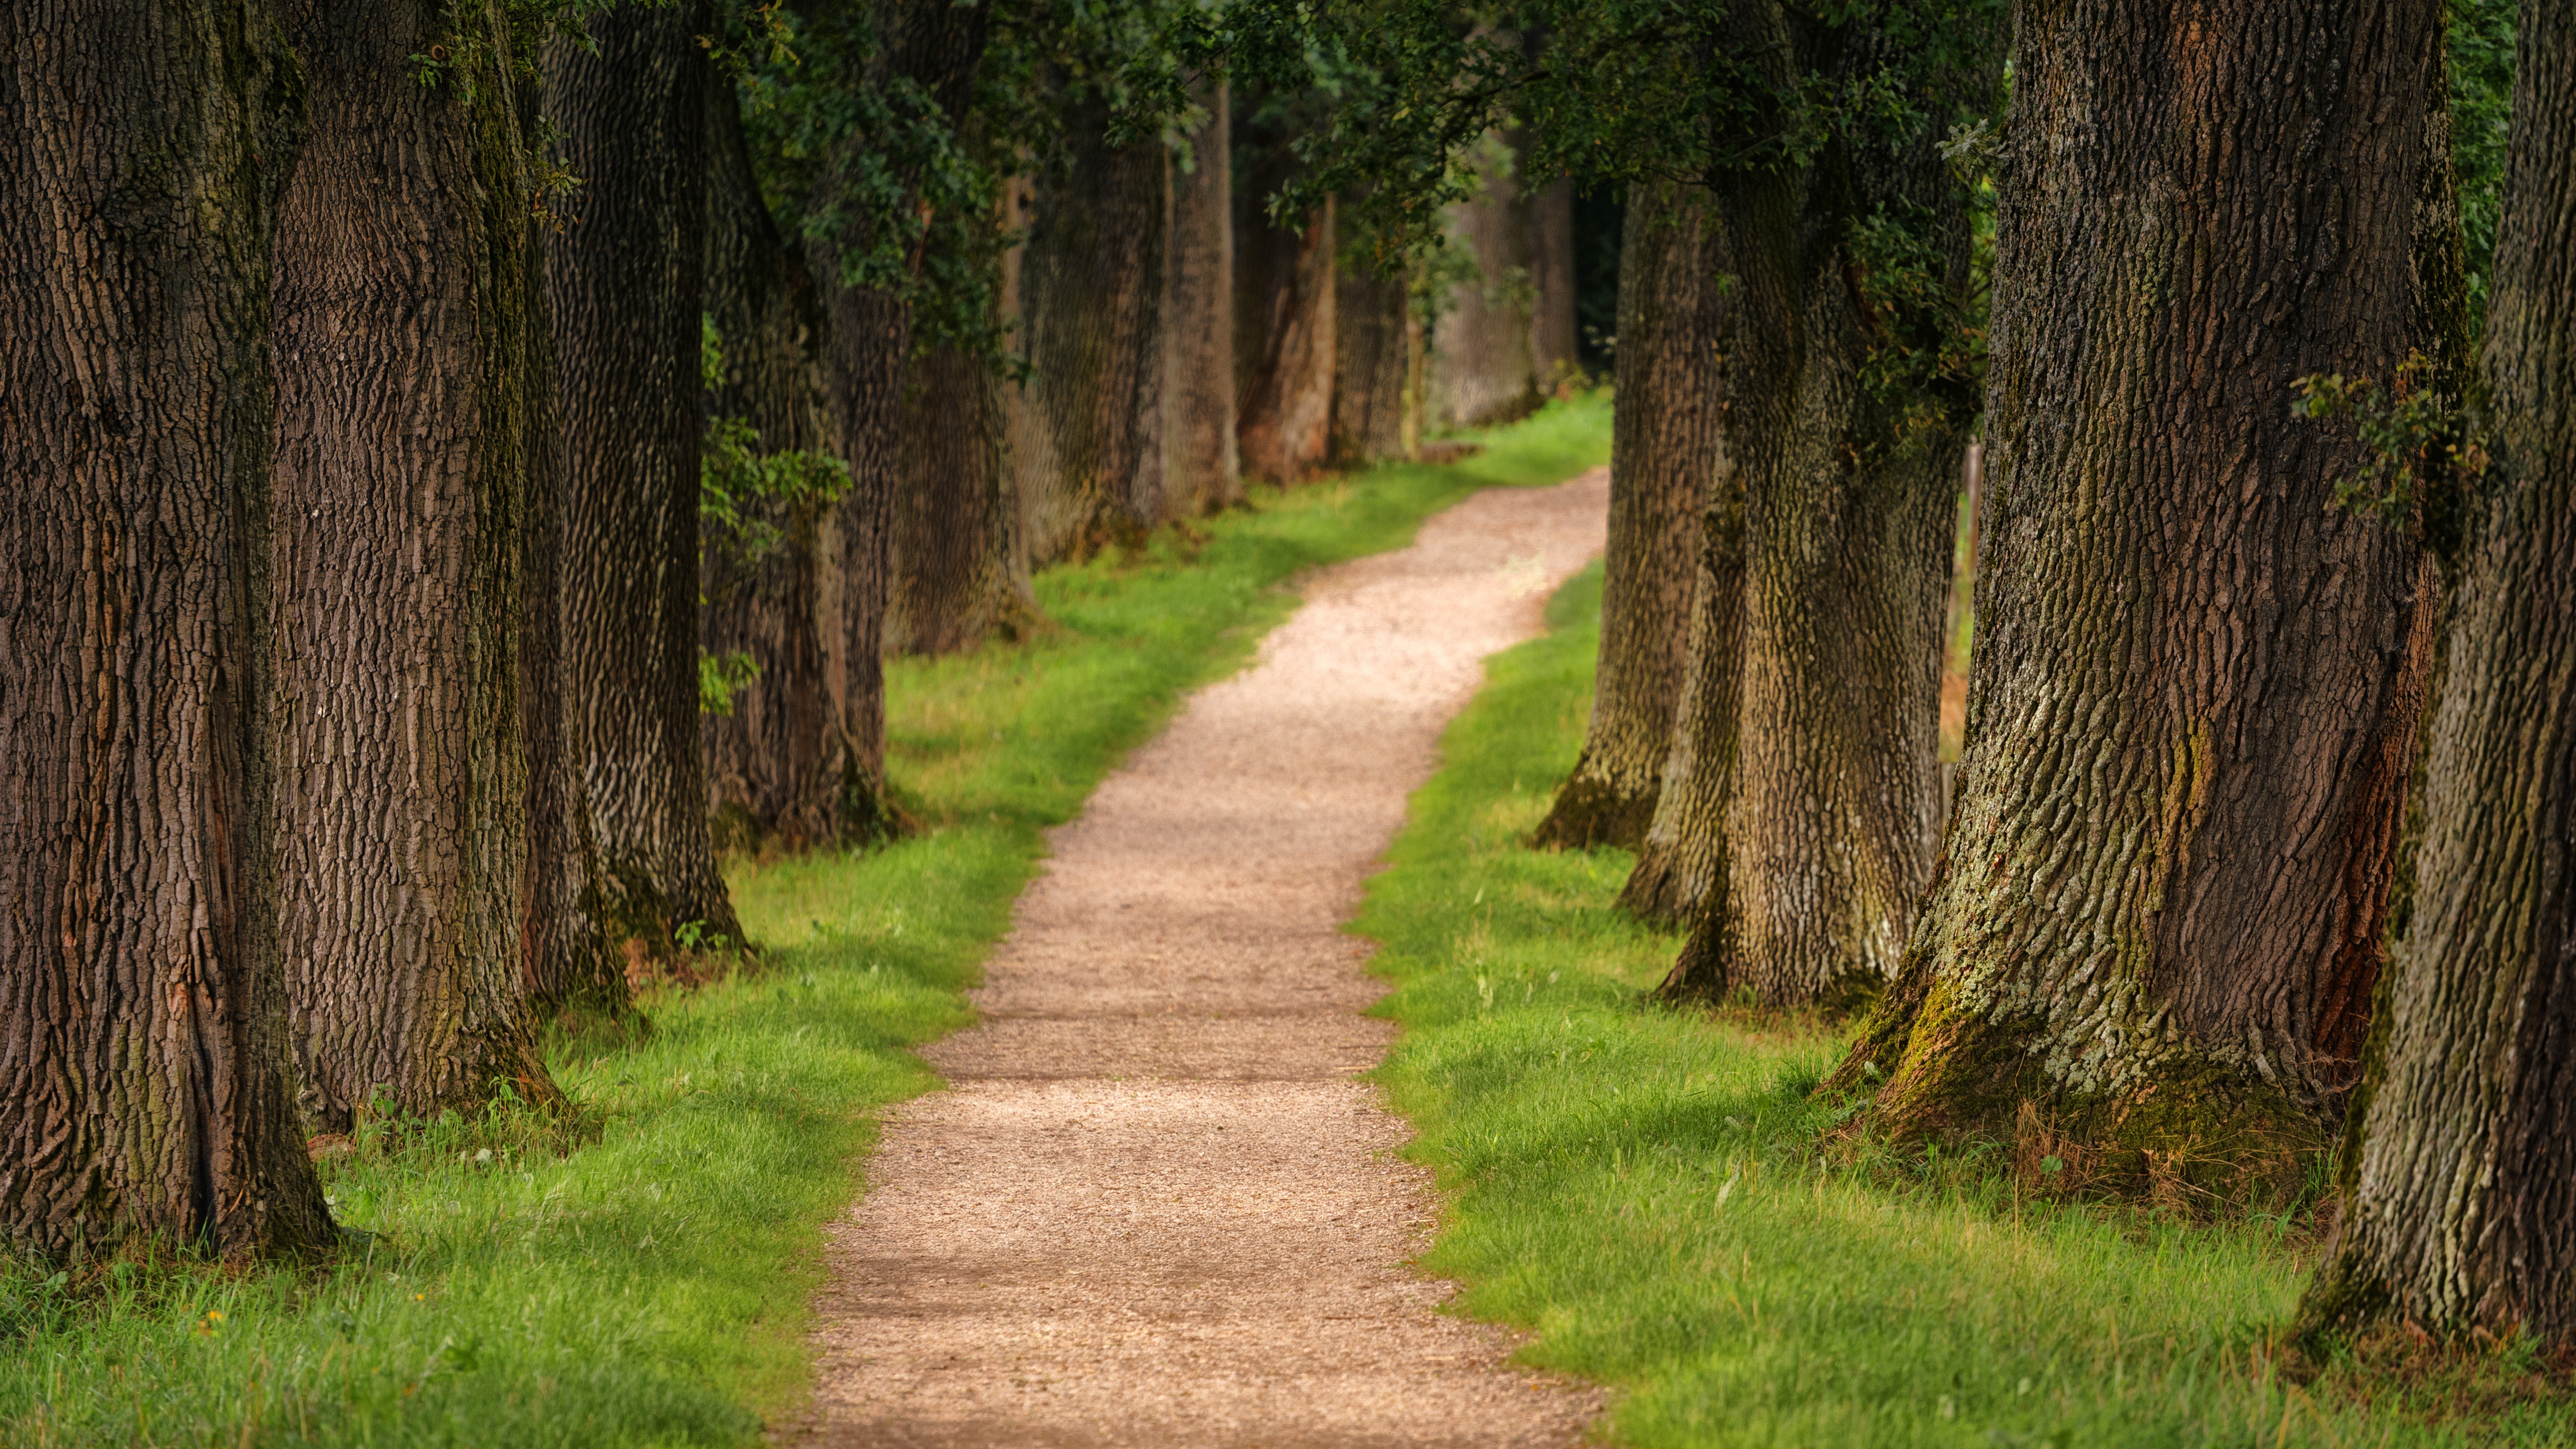
tree, natural landscape, nature, natural environment, forest, green, woodland, nature reserve, trail, path, grass, woody plant, grove, trunk, biome, plant, grass family, road, old growth forest, landscape, thoroughfare, wood, temperate broadleaf and mixed forest, walkway, temperate coniferous forest, sunlight, state park, dirt road, Northern hardwood forest, valdivian temperate rain forest, alley, nonbuilding structure